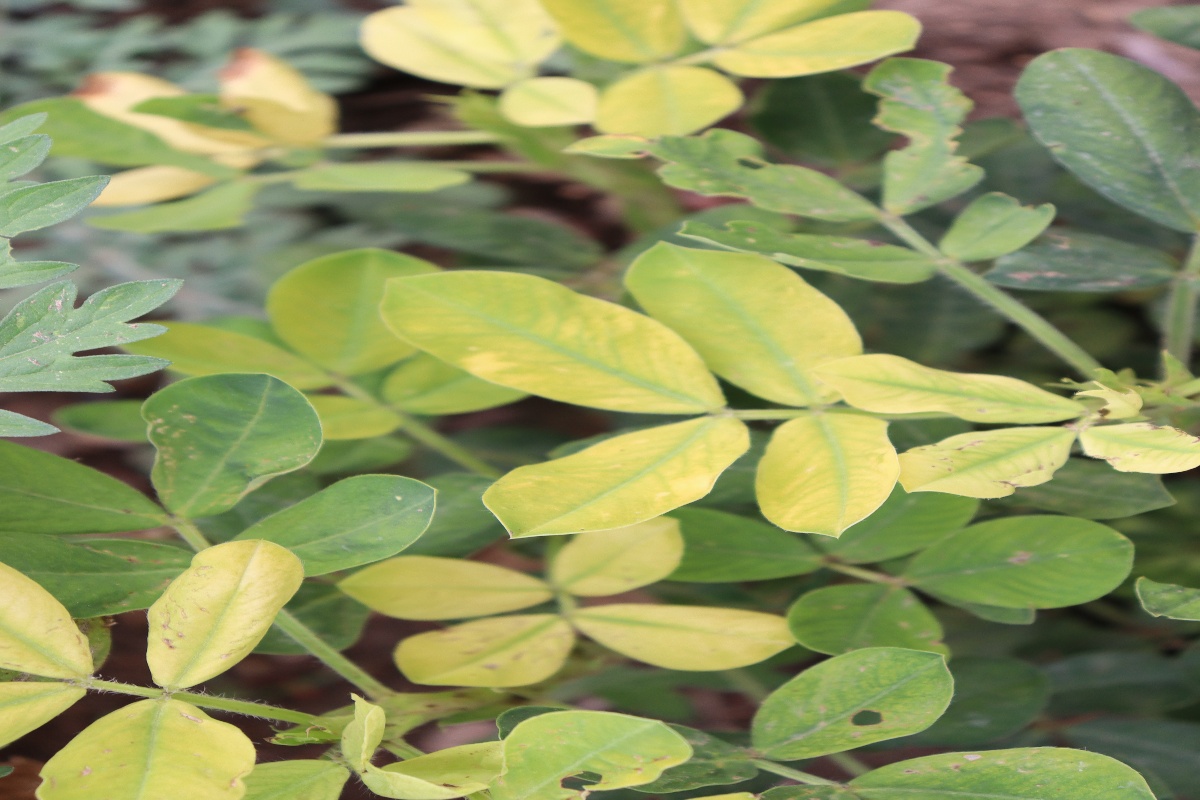
Label: nutrition deficiency